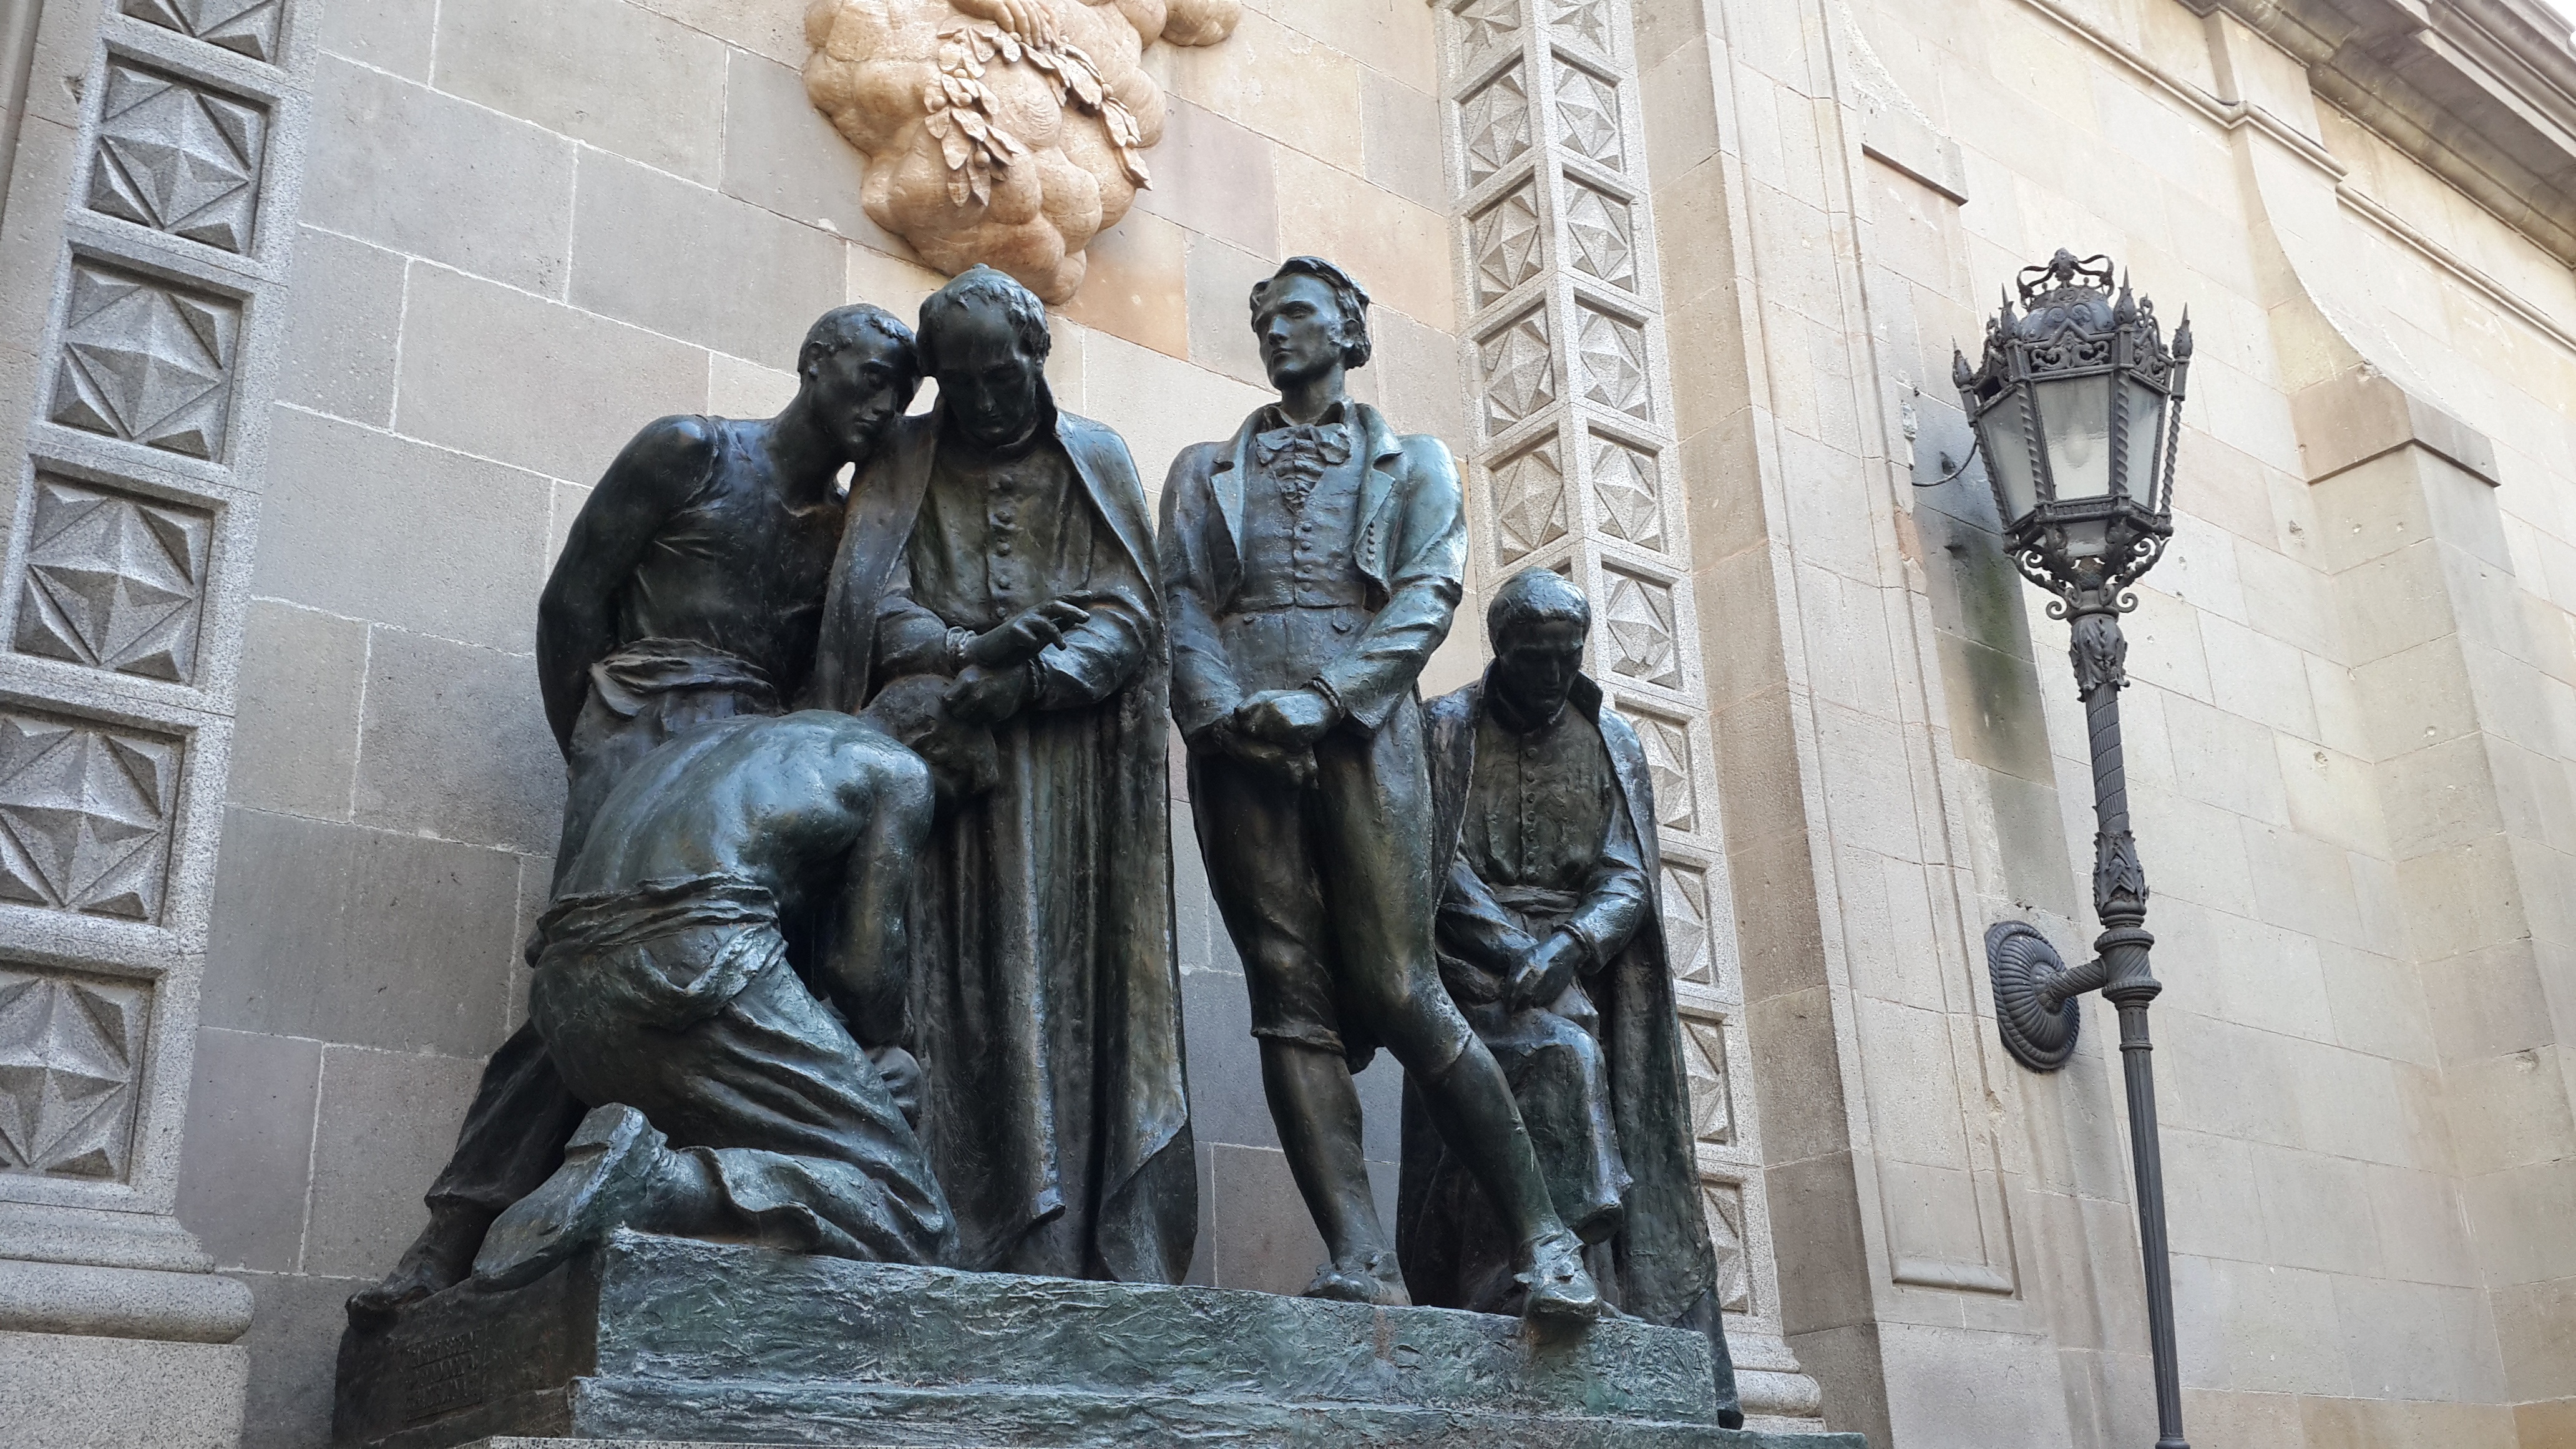
street, wall, monument, statue, barcelona, sculpture, art, statues, ancient history, wise men